Answer in natural language. How many HousePlants are visible in the scene? Choose between the following options: 0, 4, 1, 3 or 2
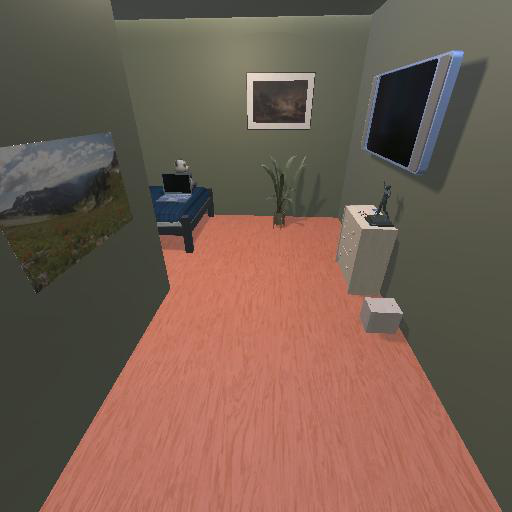
<answer>1</answer>